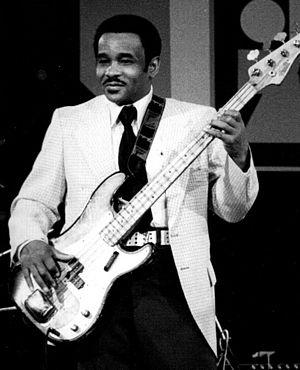
Le bassiste de Chicago blues Dave Myers au Montreux Jazz festival de 1978"